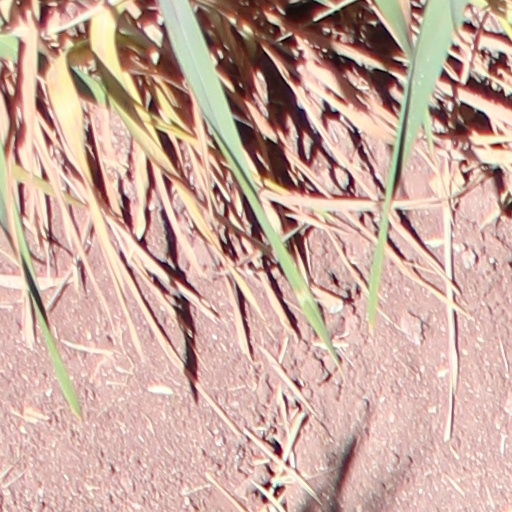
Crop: wheat